Afterwards (2008 film)

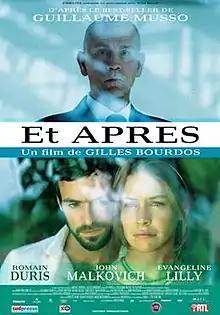
French promotional poster

Afterwards is a 2008 English-language psychological thriller film directed by Gilles Bourdos and starring Romain Duris, John Malkovich and Evangeline Lilly. Based on Guillaume Musso's novel "Et après...", the story is about a workaholic lawyer who is told by a self-proclaimed visionary that he must try to prevent his imminent death. The film was shot in New York City, Montreal and various New Mexico locations over June and July 2007, and had a French release in January 2009.